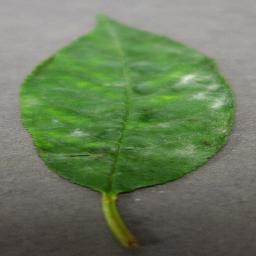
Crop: cherry
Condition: (including_sour)_powdery_mildew